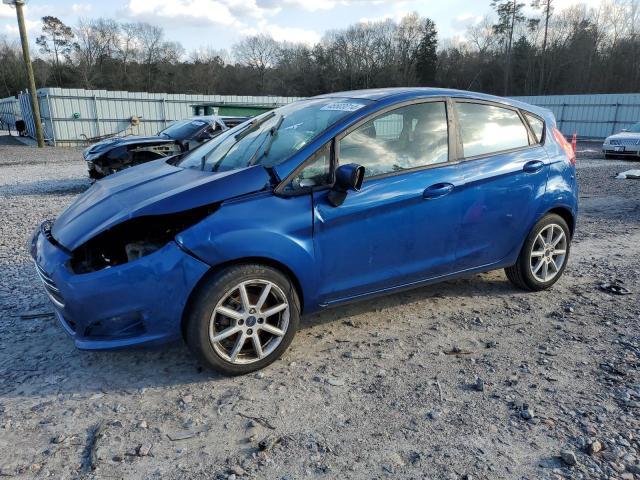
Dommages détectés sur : pare-choc avant, feu avant gauche, capot, aile avant gauche, porte avant gauche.
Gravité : majeur